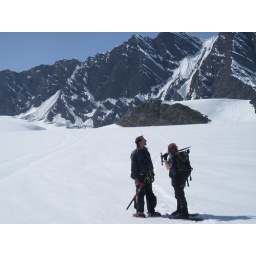
In the background, you can barely see the mountain house on the little rock outcropping above Michael's head.